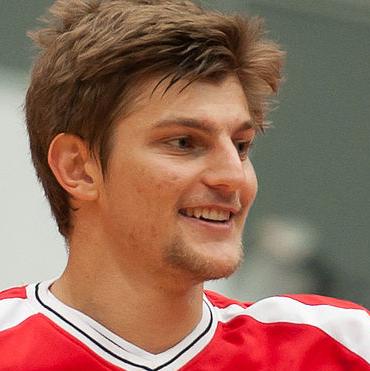
Age: 23